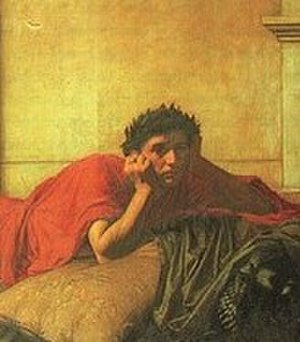
L'incoronazione di Poppea / Modtagelse og opførelseshistorie / Genopdagelse
Nerone funderer over sine misgerninger (Detalje af et maleri af J.W. Waterhouse fra 1878).
En mørkhåret, ungdommelig figur i en rød robe med et melankolsk udtryk ligger med front mod beskueren på en seng eller en sofa med hovedet hvilende på hånden.
L'incoronazione di Poppea er en italiensk barokopera, der består af en prolog og tre akter. Den blev første gang opført i Venedig i karnevalssæsonen 1642-1643. Musikken, der tilskrives Claudio Monteverdi, er komponeret til en libretto af Giovanni Francesco Busenello.